Bear

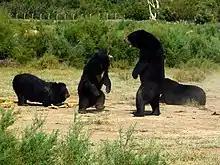
Captive Asian black bears during an aggressive encounter

Bears produce a number of vocal and non-vocal sounds. Tongue-clicking, grunting or chuffing many be made in cordial situations, such as between mothers and cubs or courting couples, while moaning, huffing, snorting or blowing air is made when an individual is stressed. Barking is produced during times of alarm, excitement or to give away the animal's position. Warning sounds include jaw-clicking and lip-popping, while teeth-chatters, bellows, growls, roars and pulsing sounds are made in aggressive encounters. Cubs may squeal, bawl, bleat or scream when in distress and make motor-like humming when comfortable or nursing.